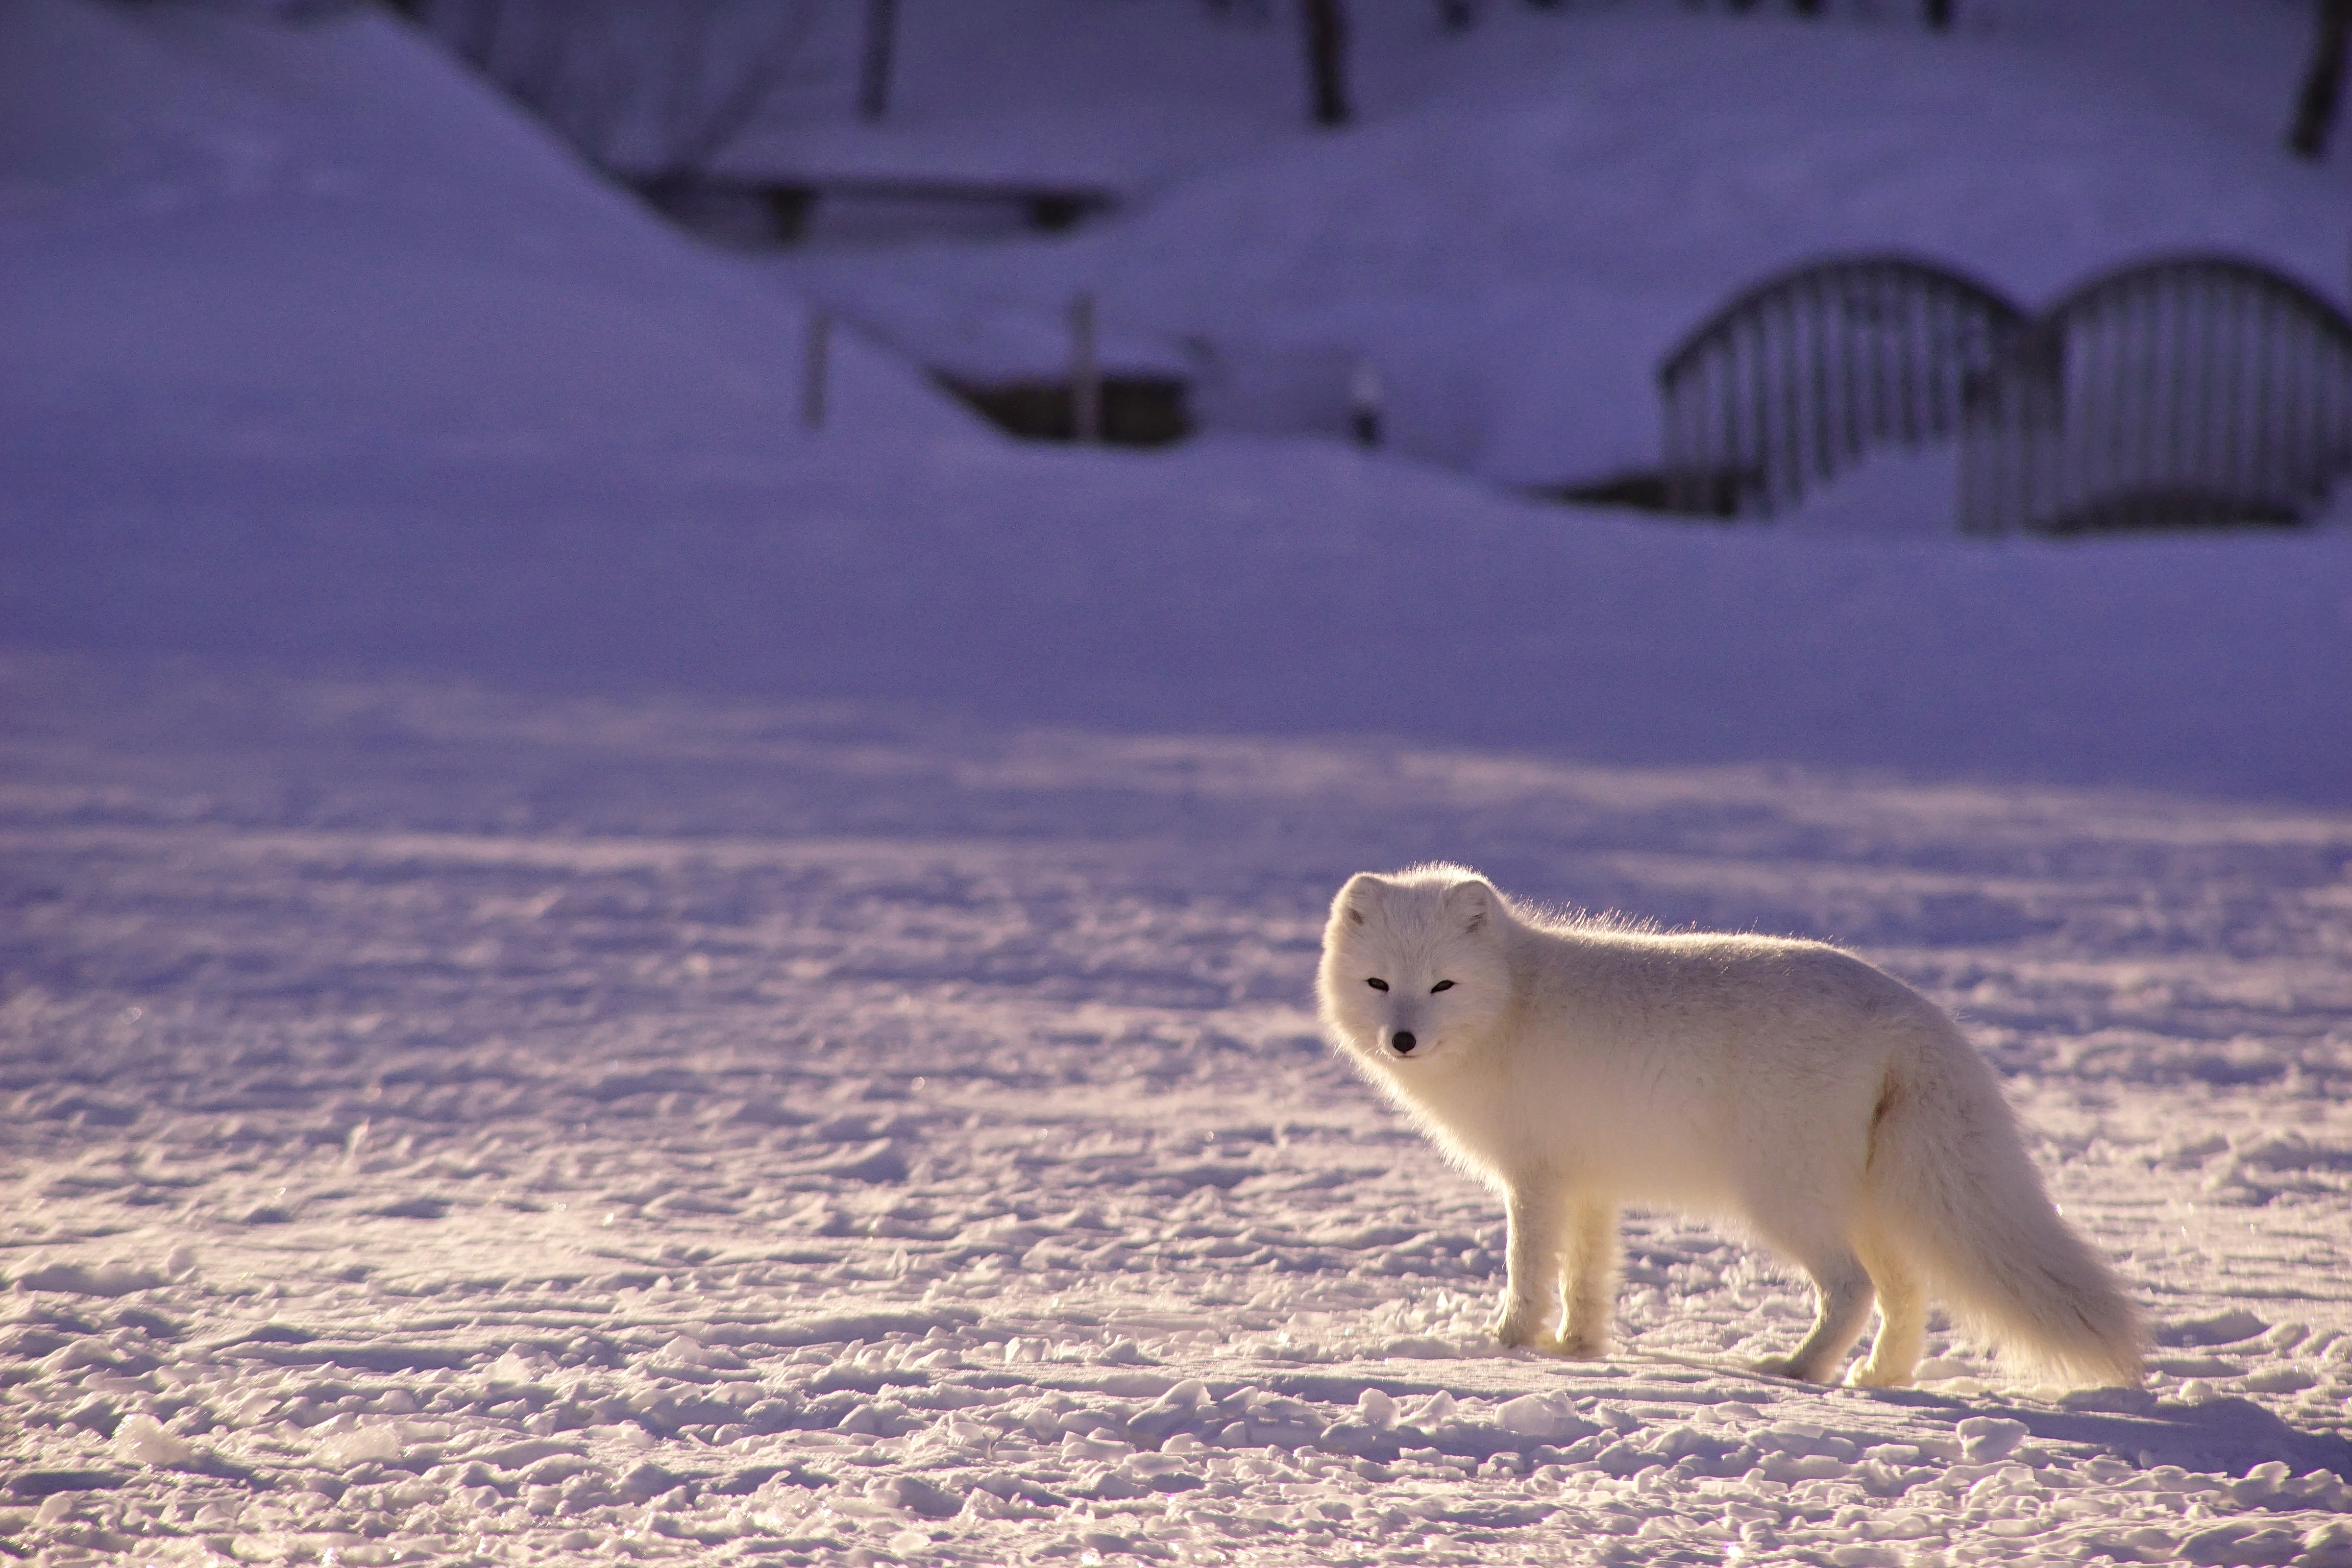
nature, snow, cold, winter, blur, animal, cute, canine, looking, wildlife, weather, mammal, snowy, fox, arctic, polar bear, arctic fox, wild animal, furry, adorable, carnivore, canidae, animal photography